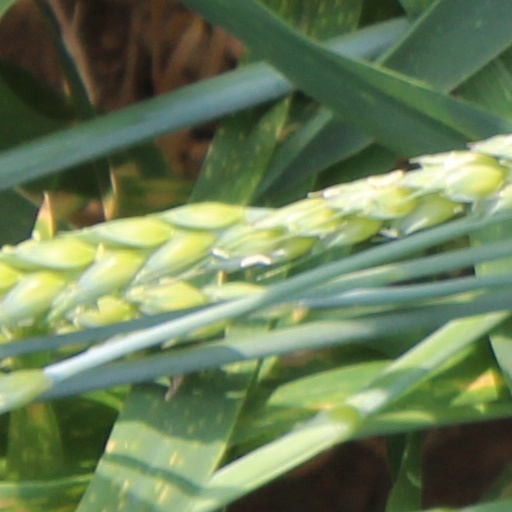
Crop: wheat